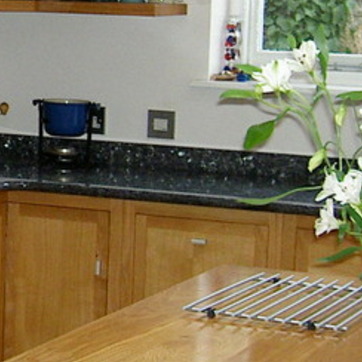
Material: polishedstone